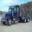
Label: truck